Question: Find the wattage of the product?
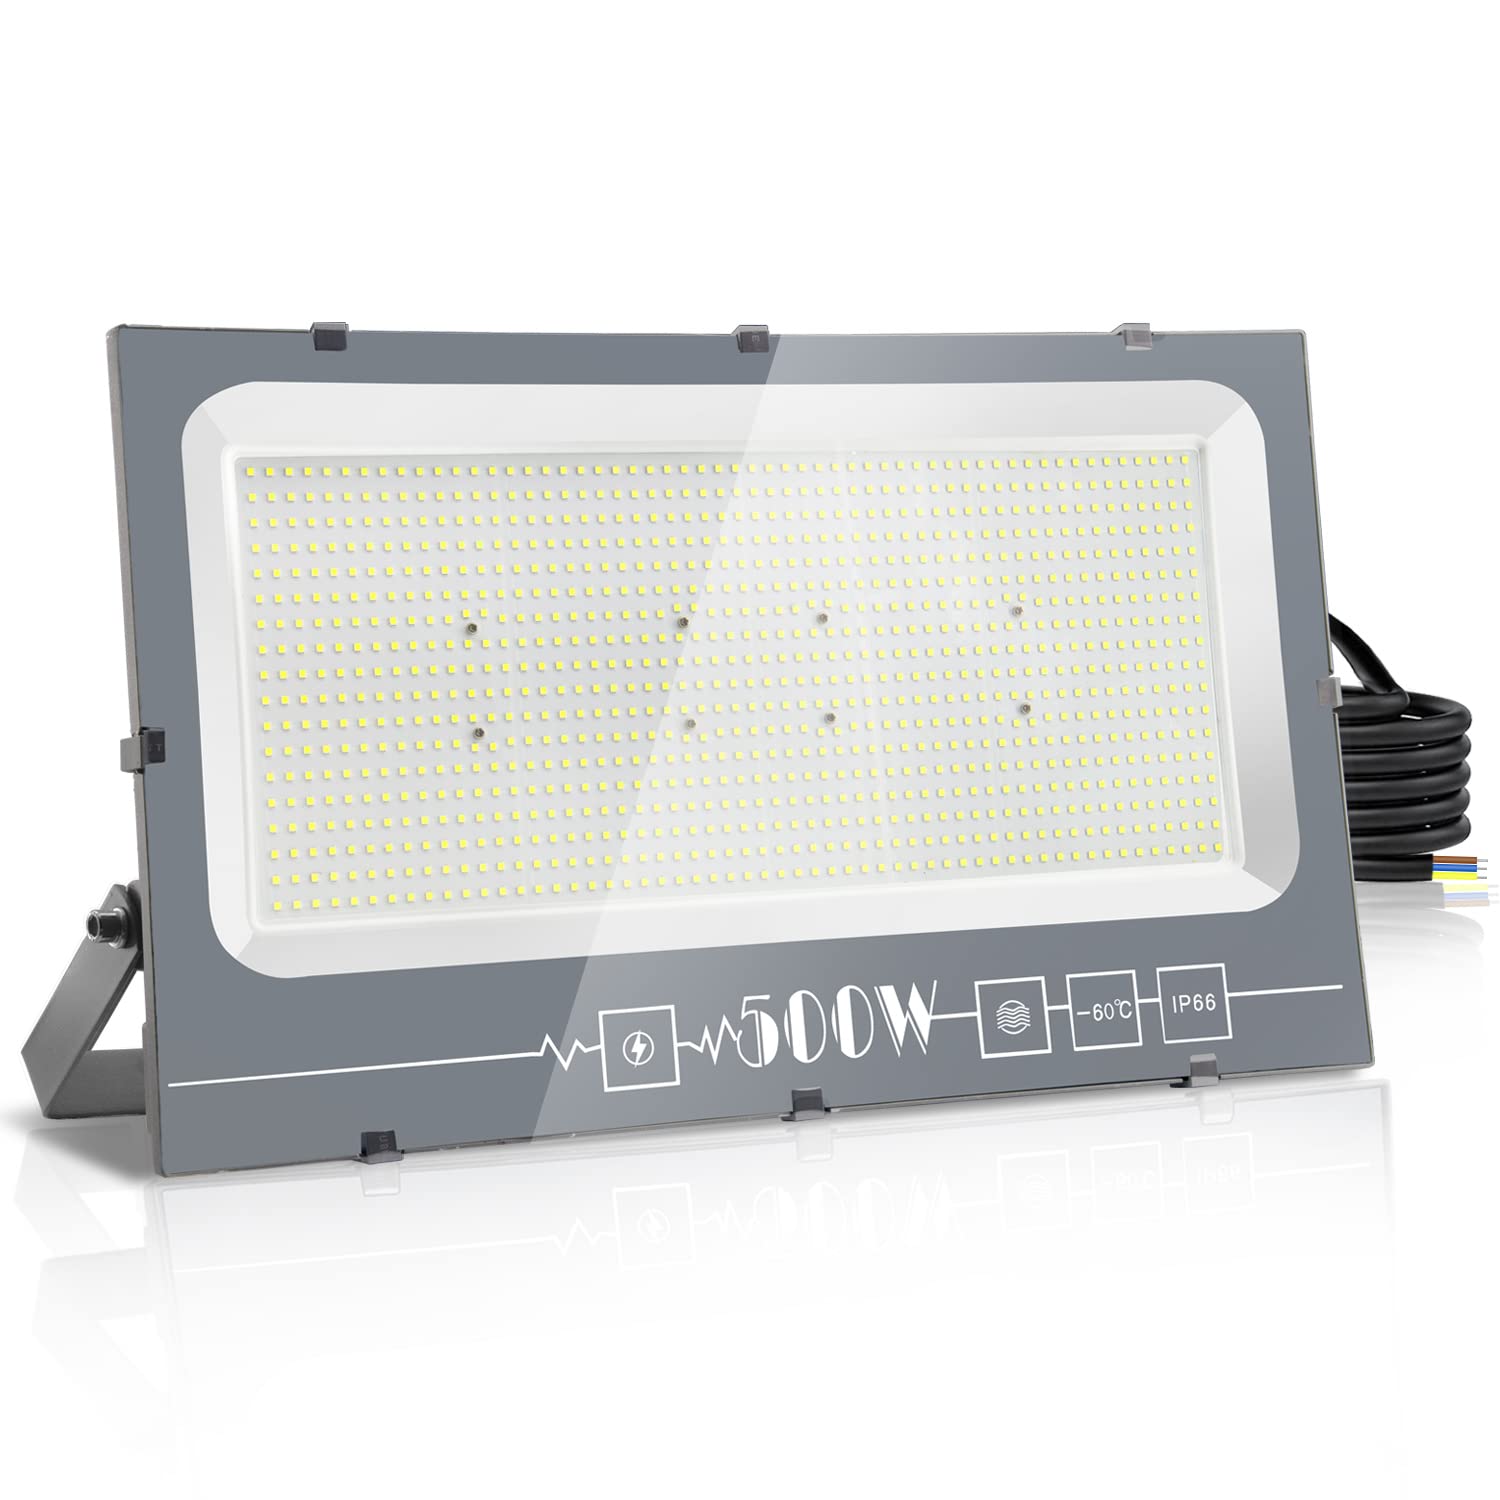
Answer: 500.0 watt